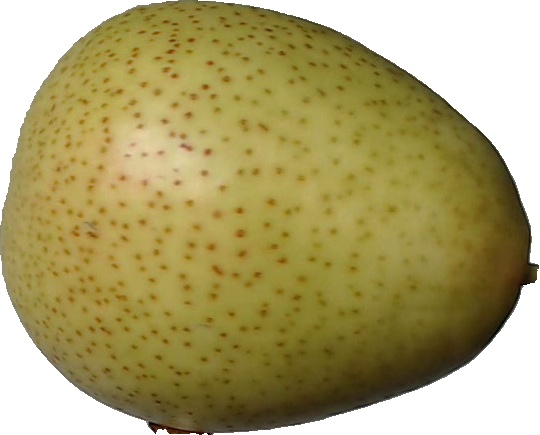
Label: pear_1